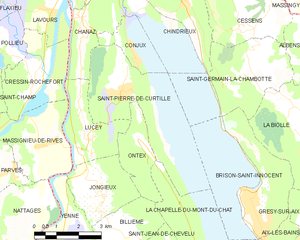
Carte des communes françaises Saint-Pierre-de-Curtille
Le lac du Bourget est un lac situé en France à l'ouest du département de la Savoie en région Auvergne-Rhône-Alpes.